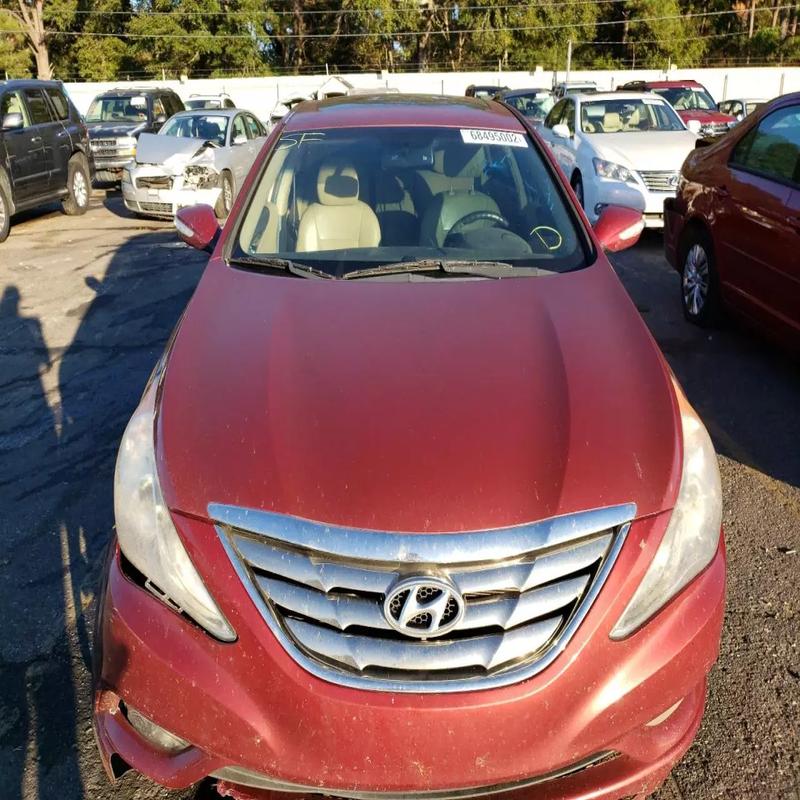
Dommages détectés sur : pare-choc avant, feu avant droit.
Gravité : mineur